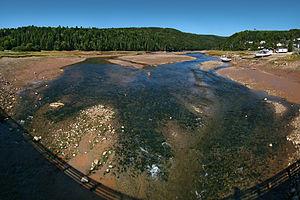
La rivière Upper Salmon à marée basse, Nouveau-Brunswick, Canada. À gauche, le commencement du Parc National Fundy. À droite, la ville d'Alma.